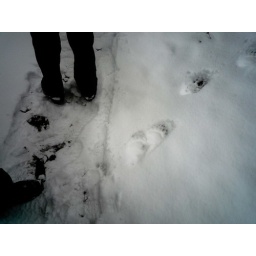
Fresh black bear tracks in the snow